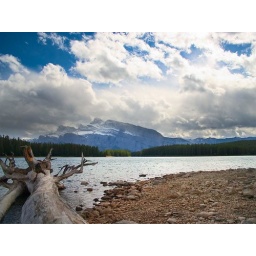
landscape sky water by ahmed embaby